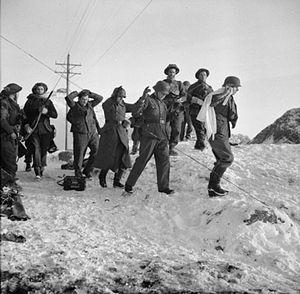
La 1st Special Service Brigade était une brigade commando de l'armée britannique. Formée durant la Seconde Guerre mondiale, elle comprenait des éléments de l'armée britannique ainsi que des Royal Marines.